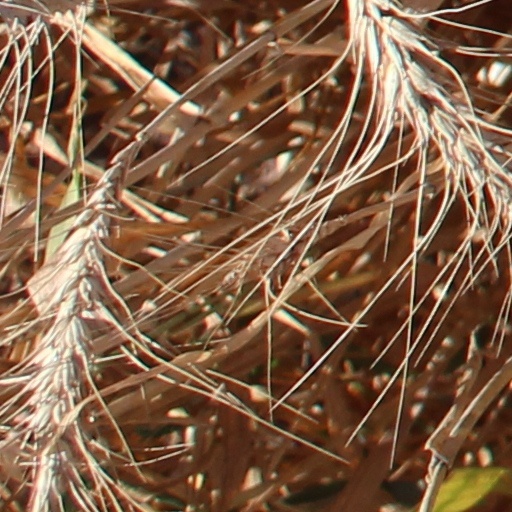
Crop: wheat